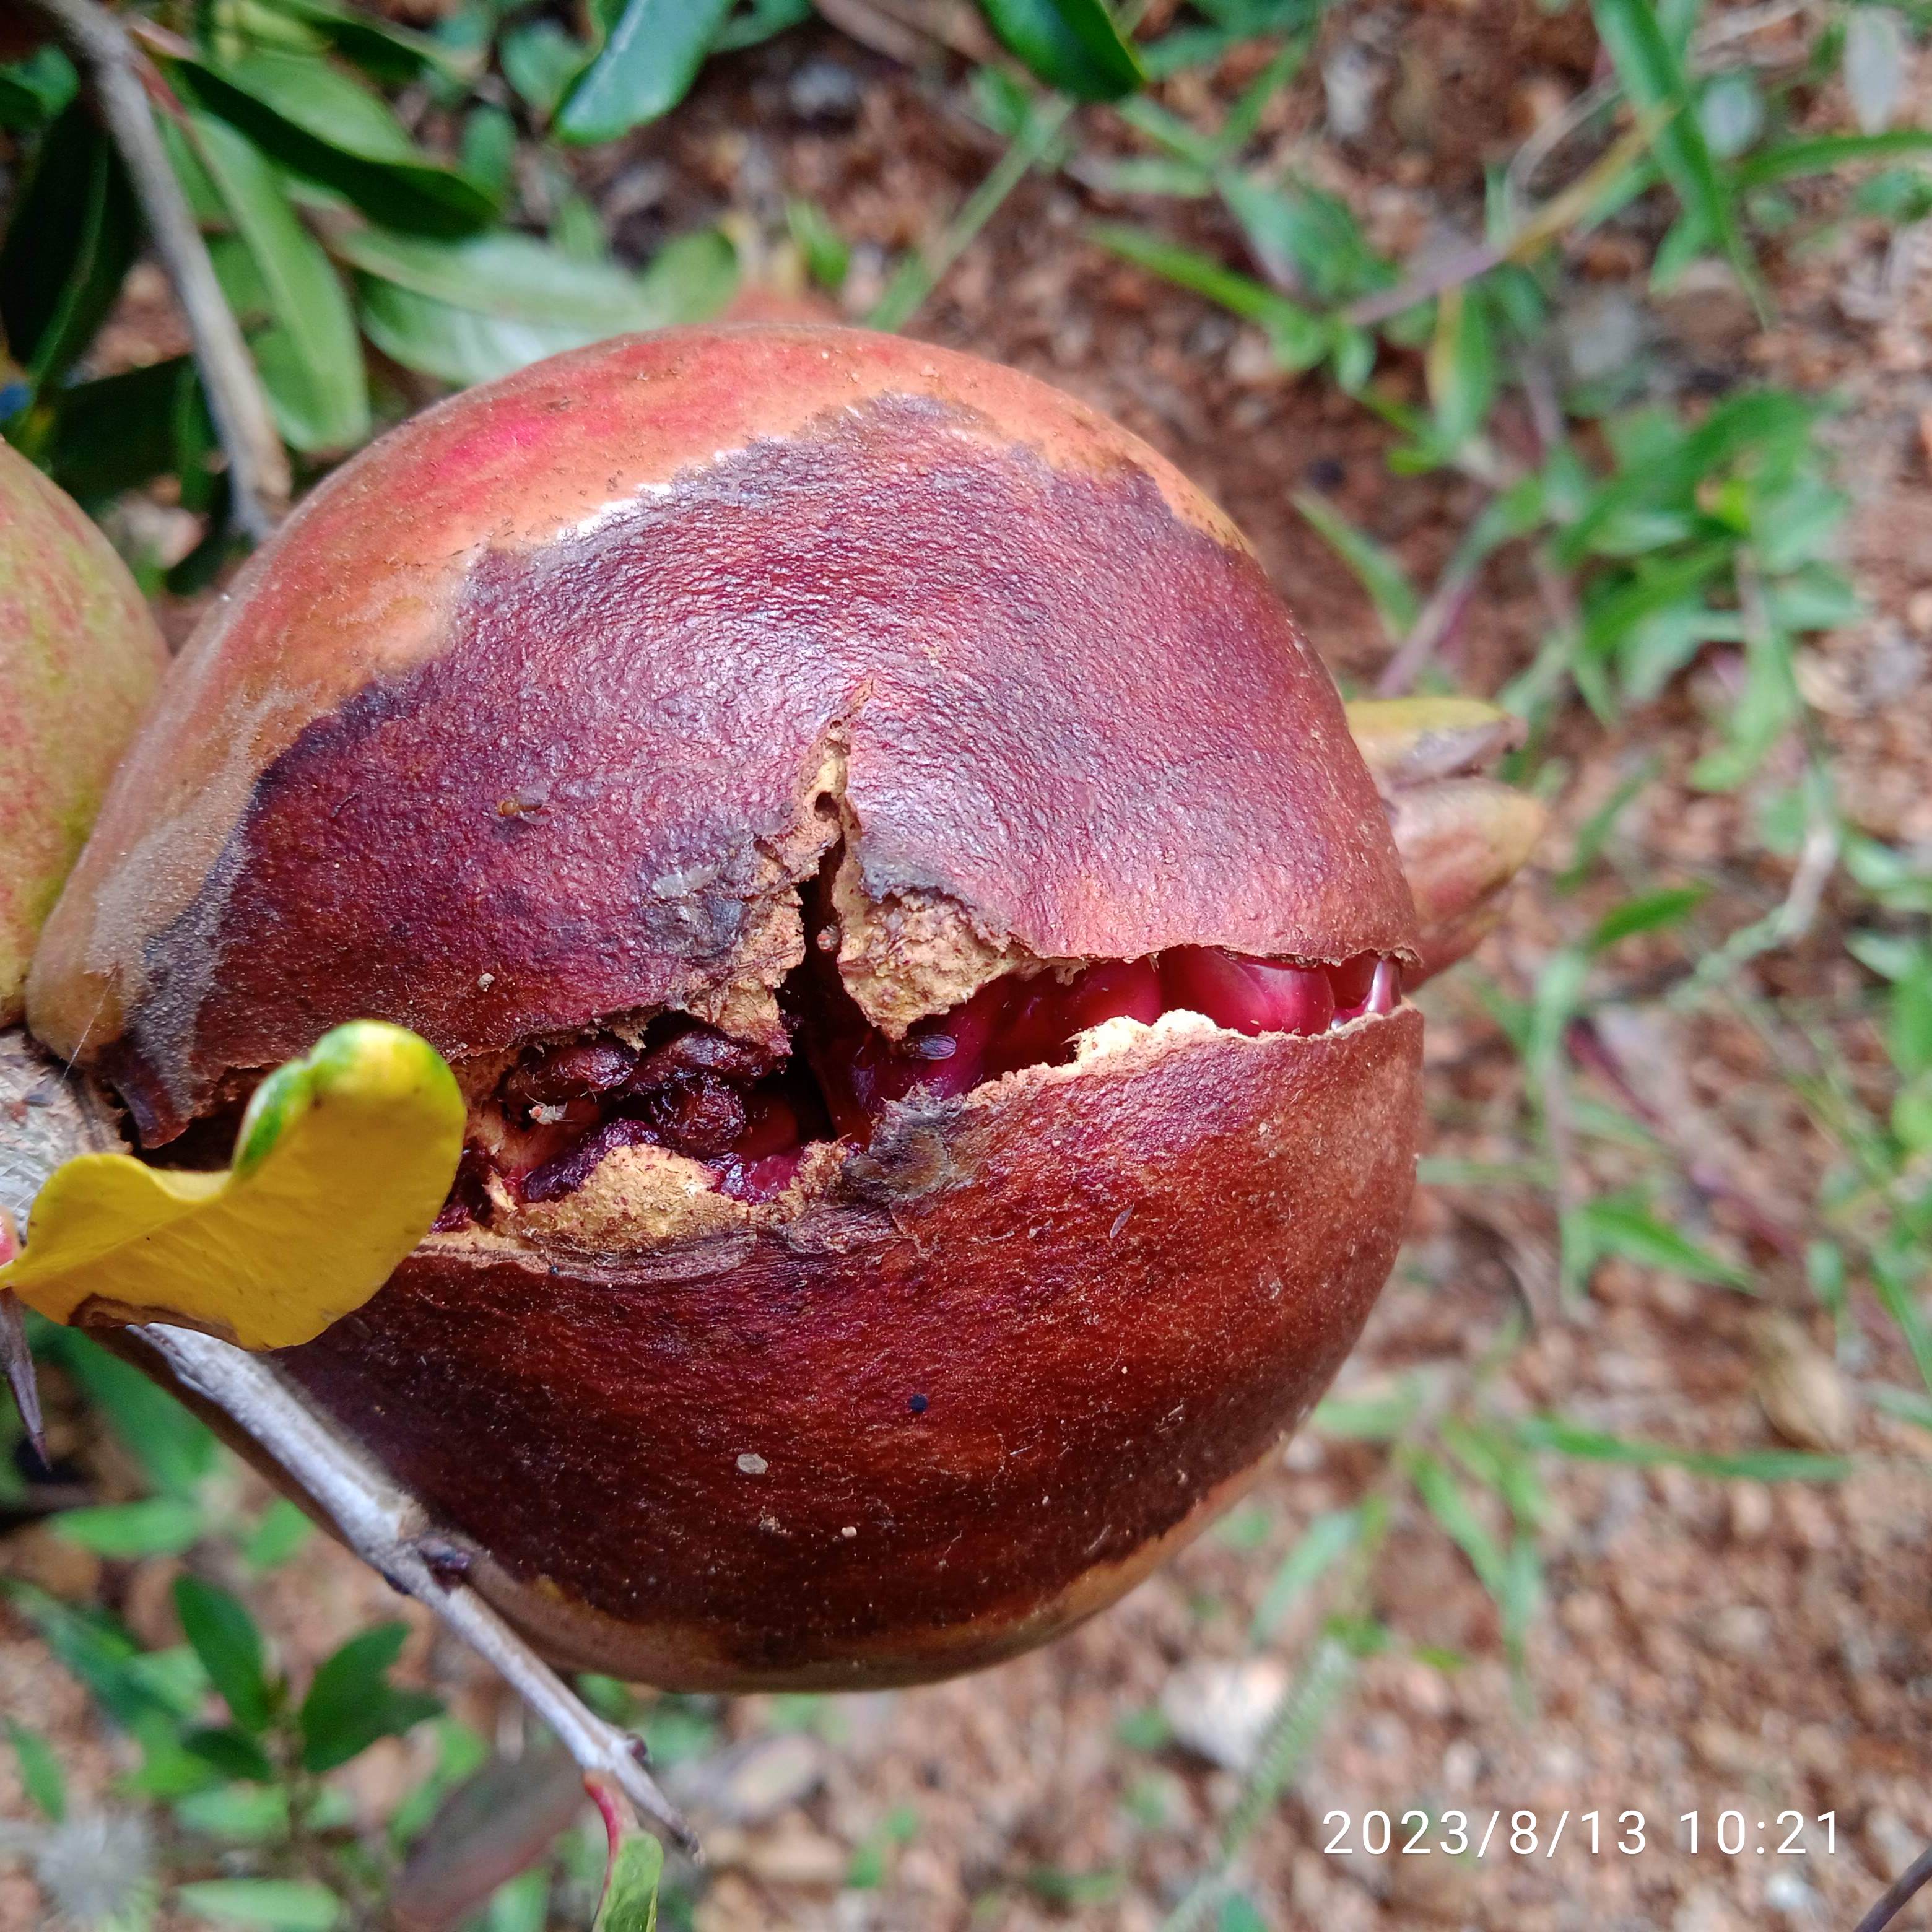
Label: Bacterial_Blight